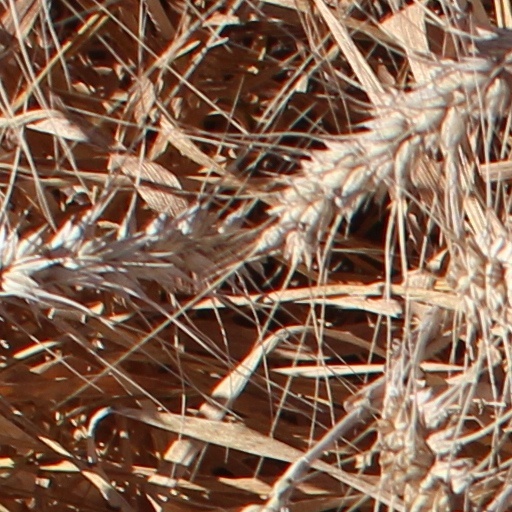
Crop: wheat